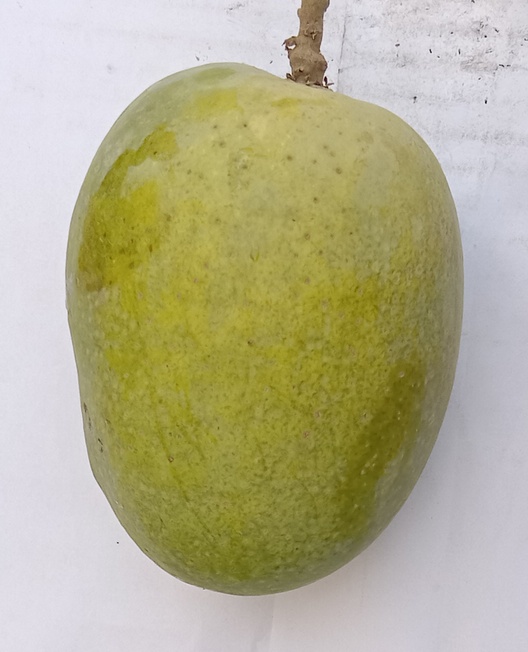
Mango variety: Anwar Ratool